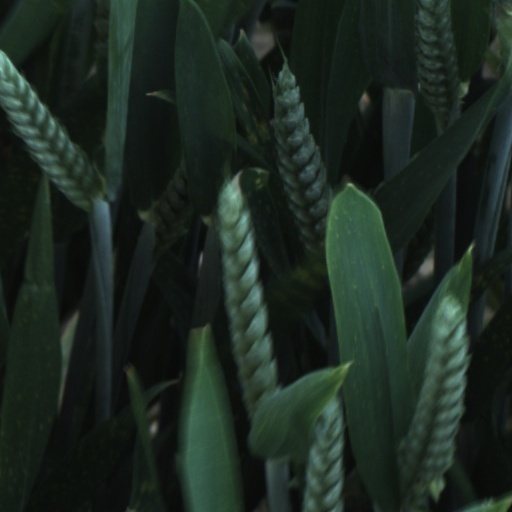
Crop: wheat